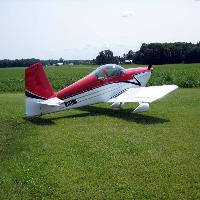
Weather: cloudy or overcast